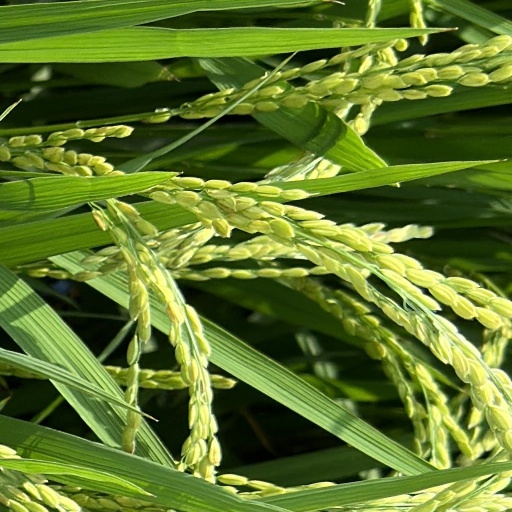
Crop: rice